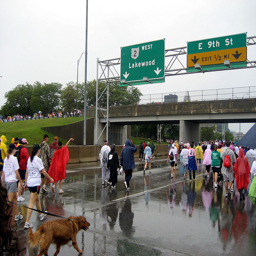
A large group of people walk under highway signs.
A crowd of people walking down a street in th rain.
A group of people walking in the rain on a large street.
A group of cause walkers walking on a closed road in the rain
People and a dog walking down a highway in a marathon.